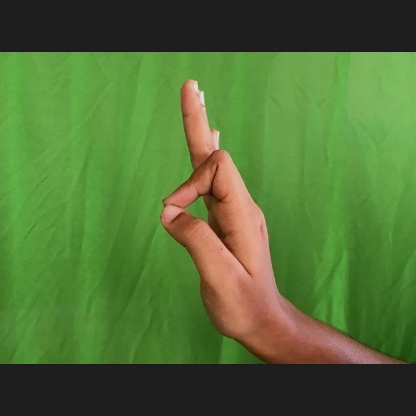
Mudra: Aralam